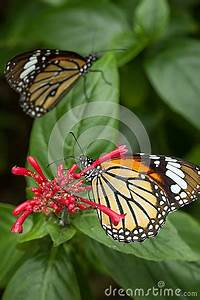
Label: butterfly